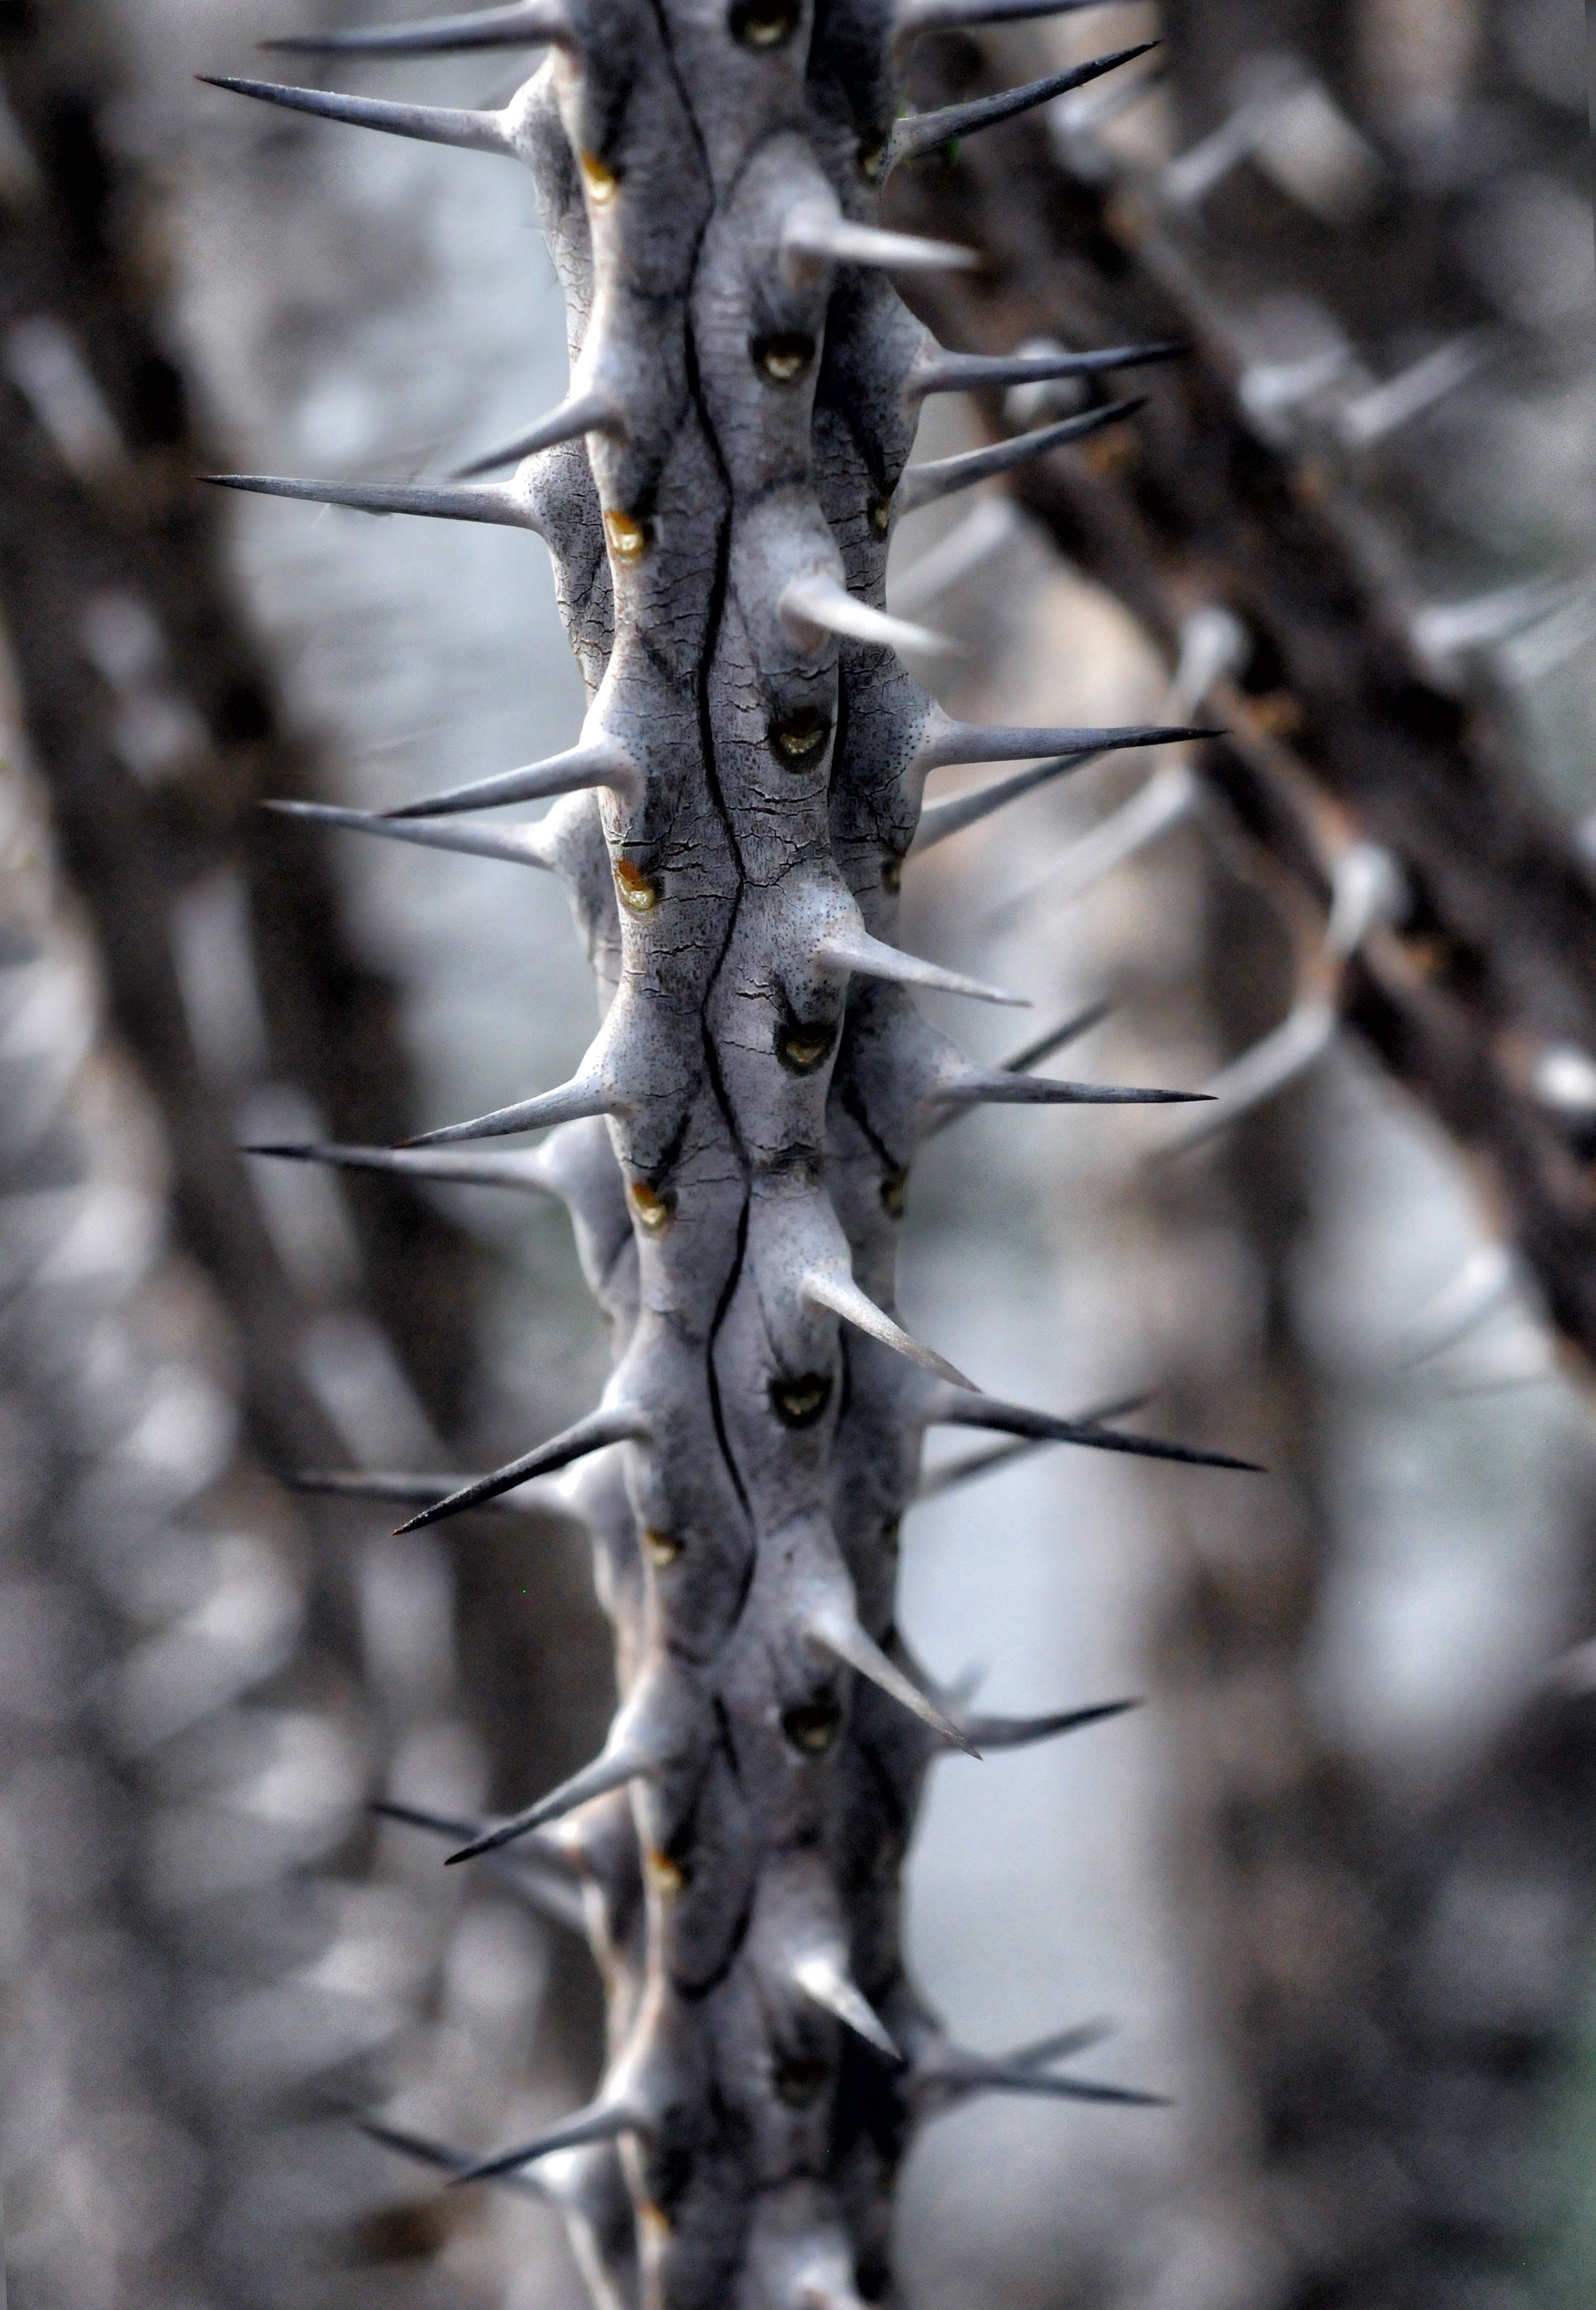
tree, nature, branch, snow, winter, plant, leaf, flower, frost, ice, spring, spice, botany, flora, season, twig, close up, spruce, freezing, macro photography, thorny, plant stem, woody plant, land plant, thorns spines and prickles, alluaudia procera